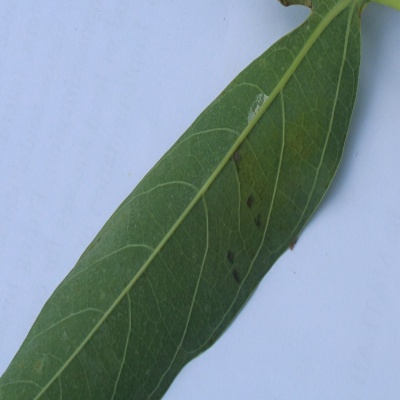
Crop: Cassava
Condition: bacterial blight